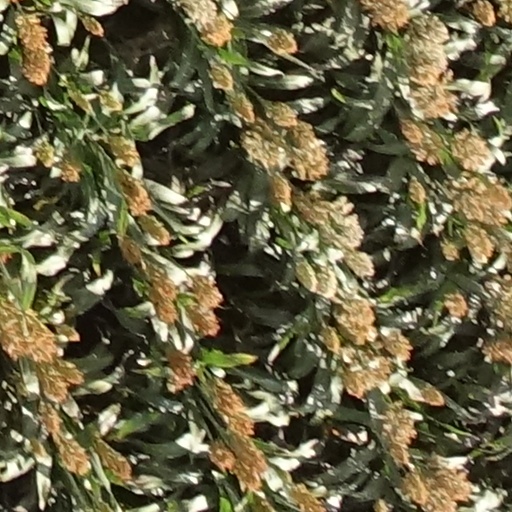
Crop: sorghum